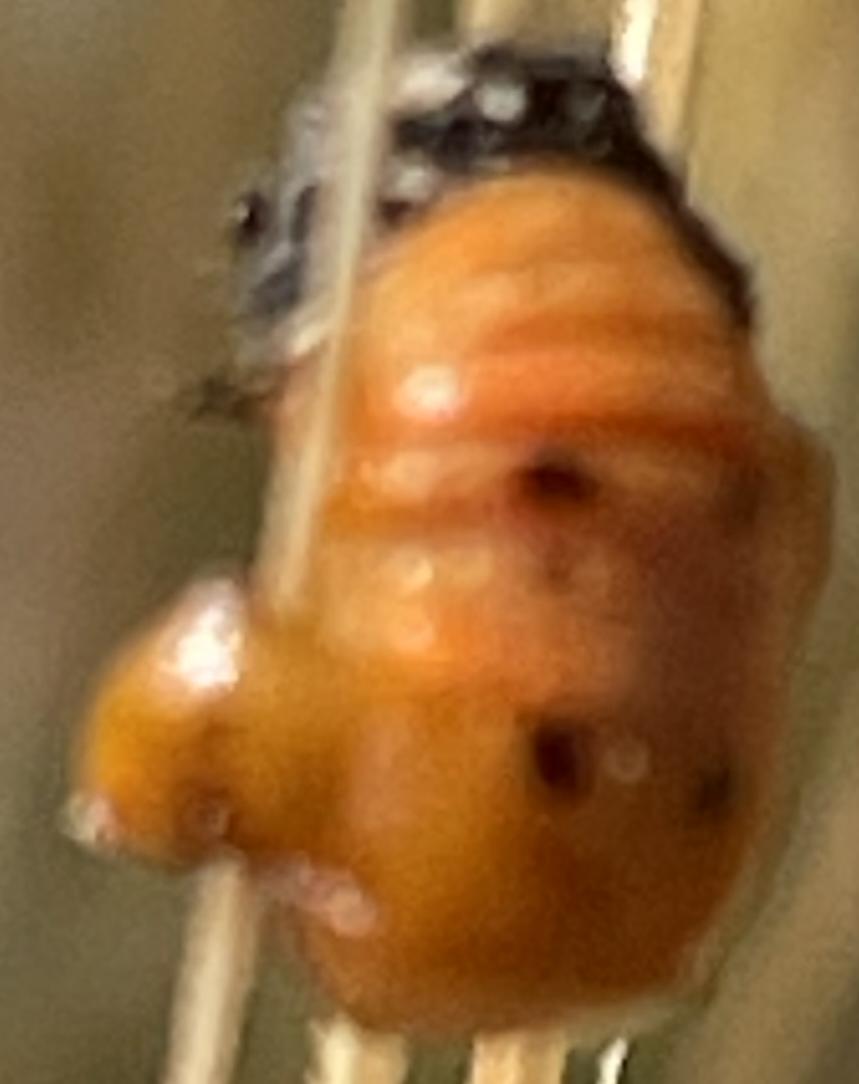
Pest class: predators